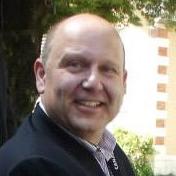
Age: 53